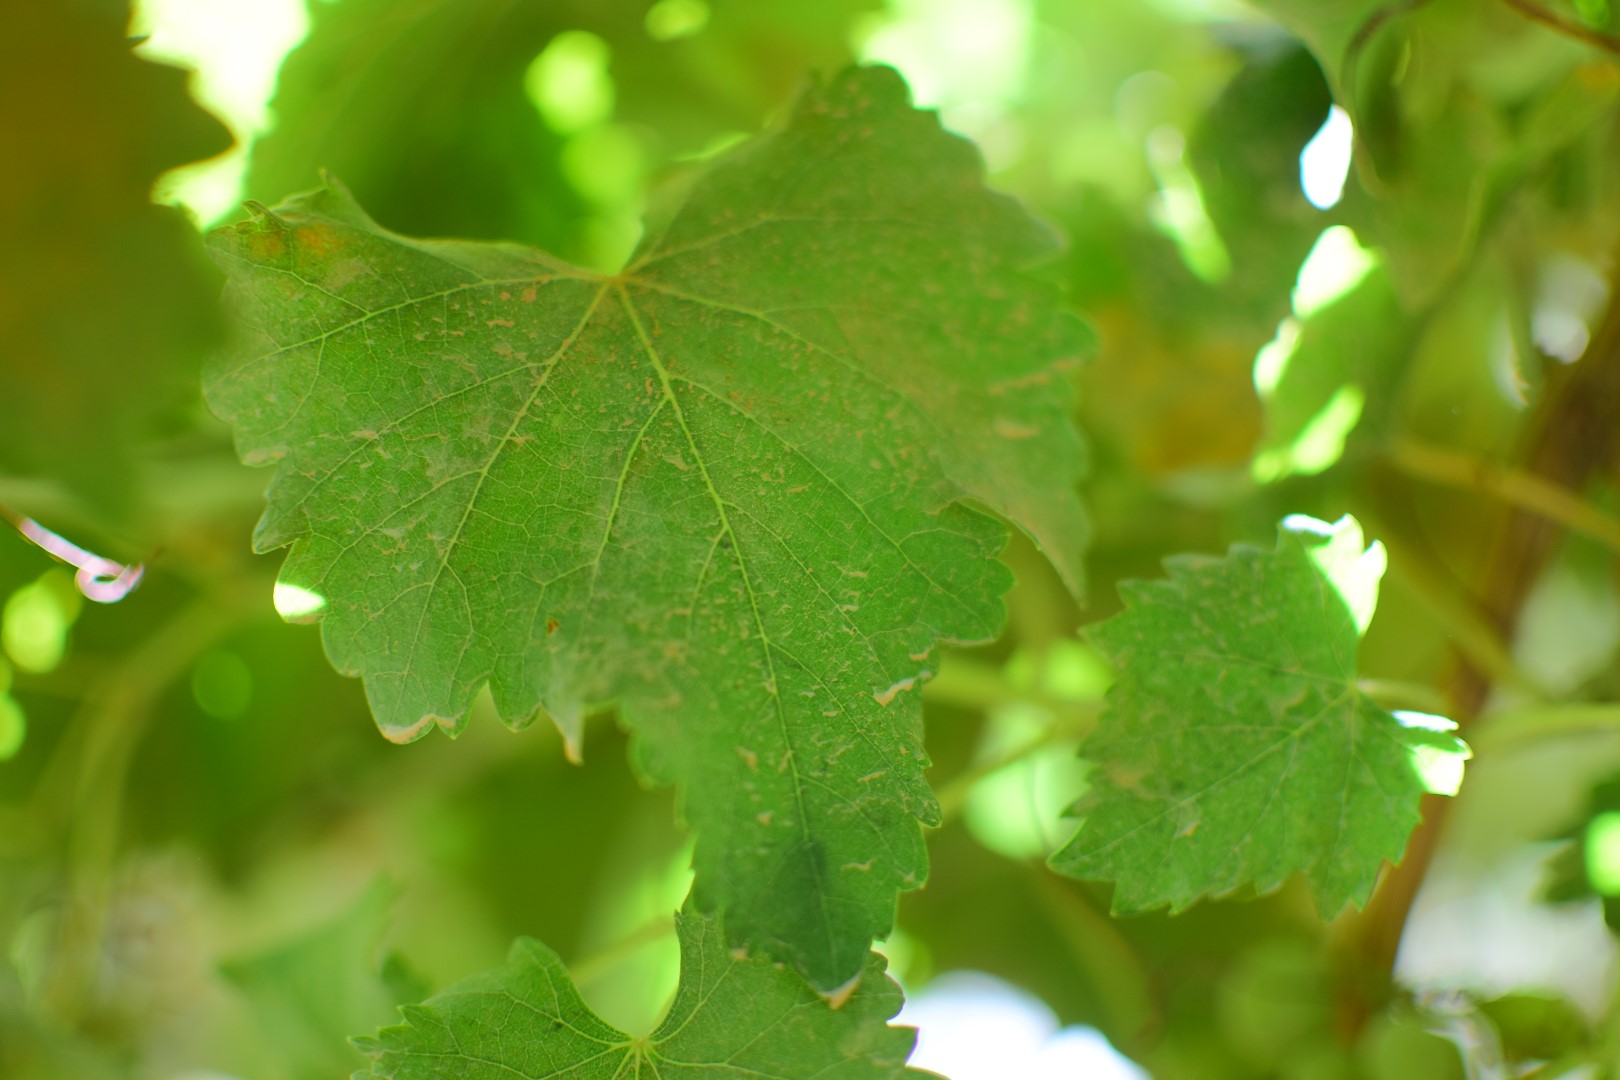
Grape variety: Frinsi